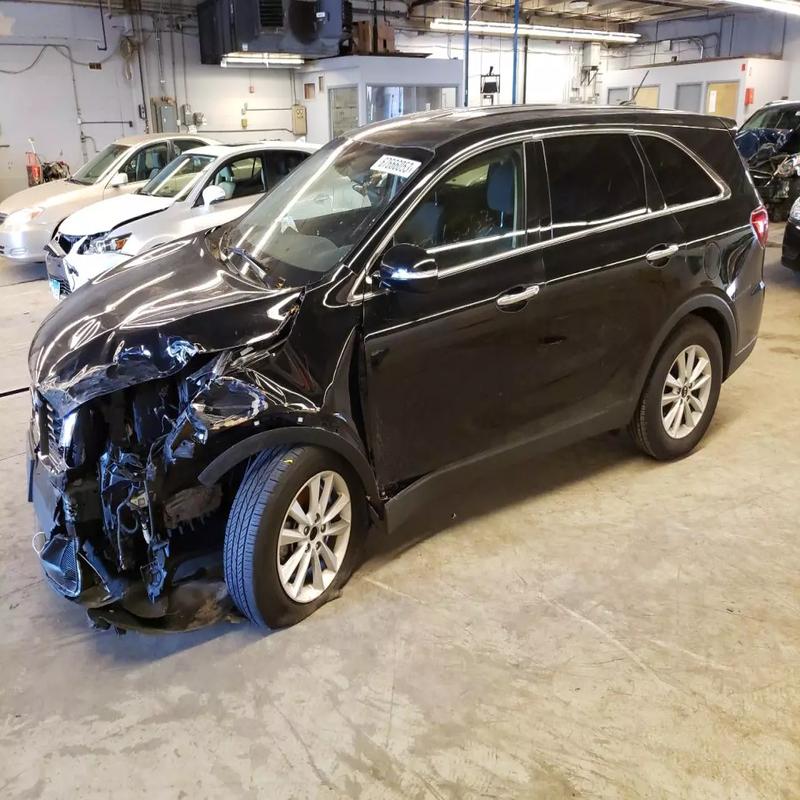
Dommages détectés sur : plaque d'immatriculation avant, pare-choc avant, feu avant gauche, capot, aile avant gauche, porte avant gauche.
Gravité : majeur